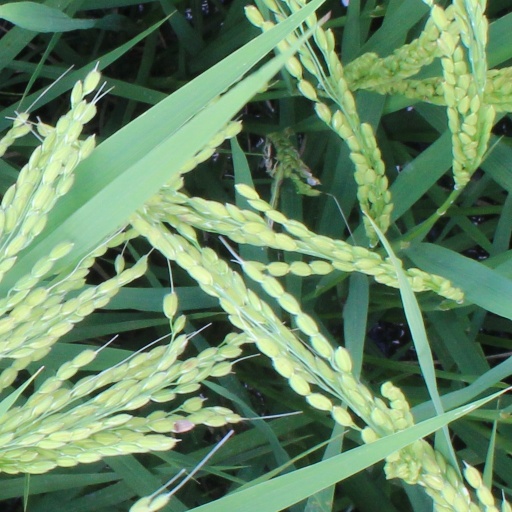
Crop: rice